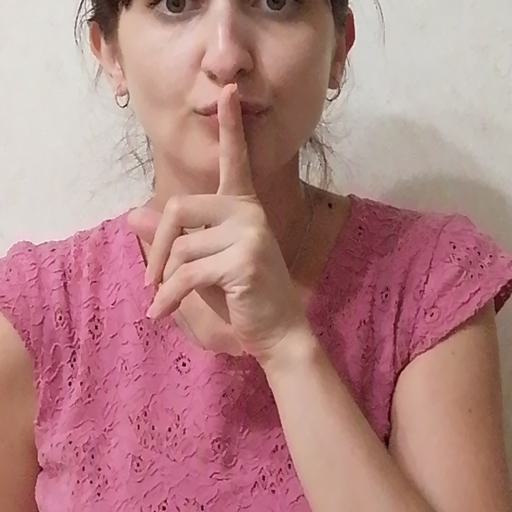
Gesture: mute